Prima Pearl

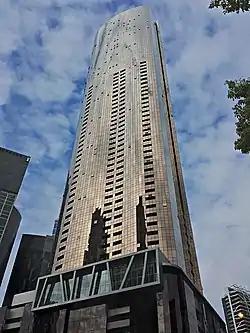
Prima Pearl tower

Prima Pearl (also referred to as Pearl Tower and Prima Tower) is a residential skyscraper completed in 2014, in the Southbank precinct of Melbourne, Victoria, Australia. As of 2022, the skyscraper is the seventh–tallest building in Melbourne and the 13th–tallest building in Australia.